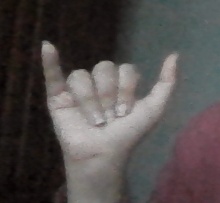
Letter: ya